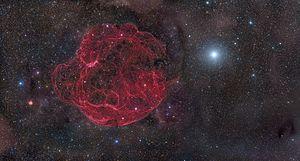
SNR G180.8-02.2, aussi catalogué sous SIM 147, S147 et GRS 180.00 -01.70 ou encore Simeis 147, Sh 2-240 et nébuleuse du Spaghetti, est un rémanent de supernova situé à approximativement entre 1 000 et 3 000 années-lumière de la Terre en direction des constellations du Taureau et du Cocher. Il fait partie des rémanents de supernova auxquels est associé un pulsar, en l'occurrence PSR J0538+2817. Doté d'un diamètre angulaire élevée, la détermination de son centre est longtemps restée imprécise, ce qui valut à l'objet d'être un temps catalogué sous le nom de SNR G180.0-01.7.